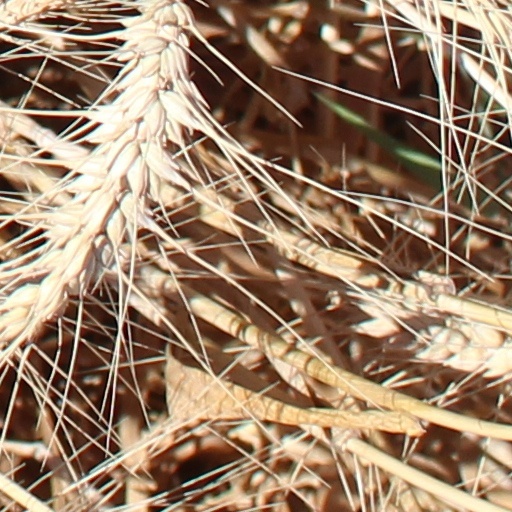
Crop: wheat